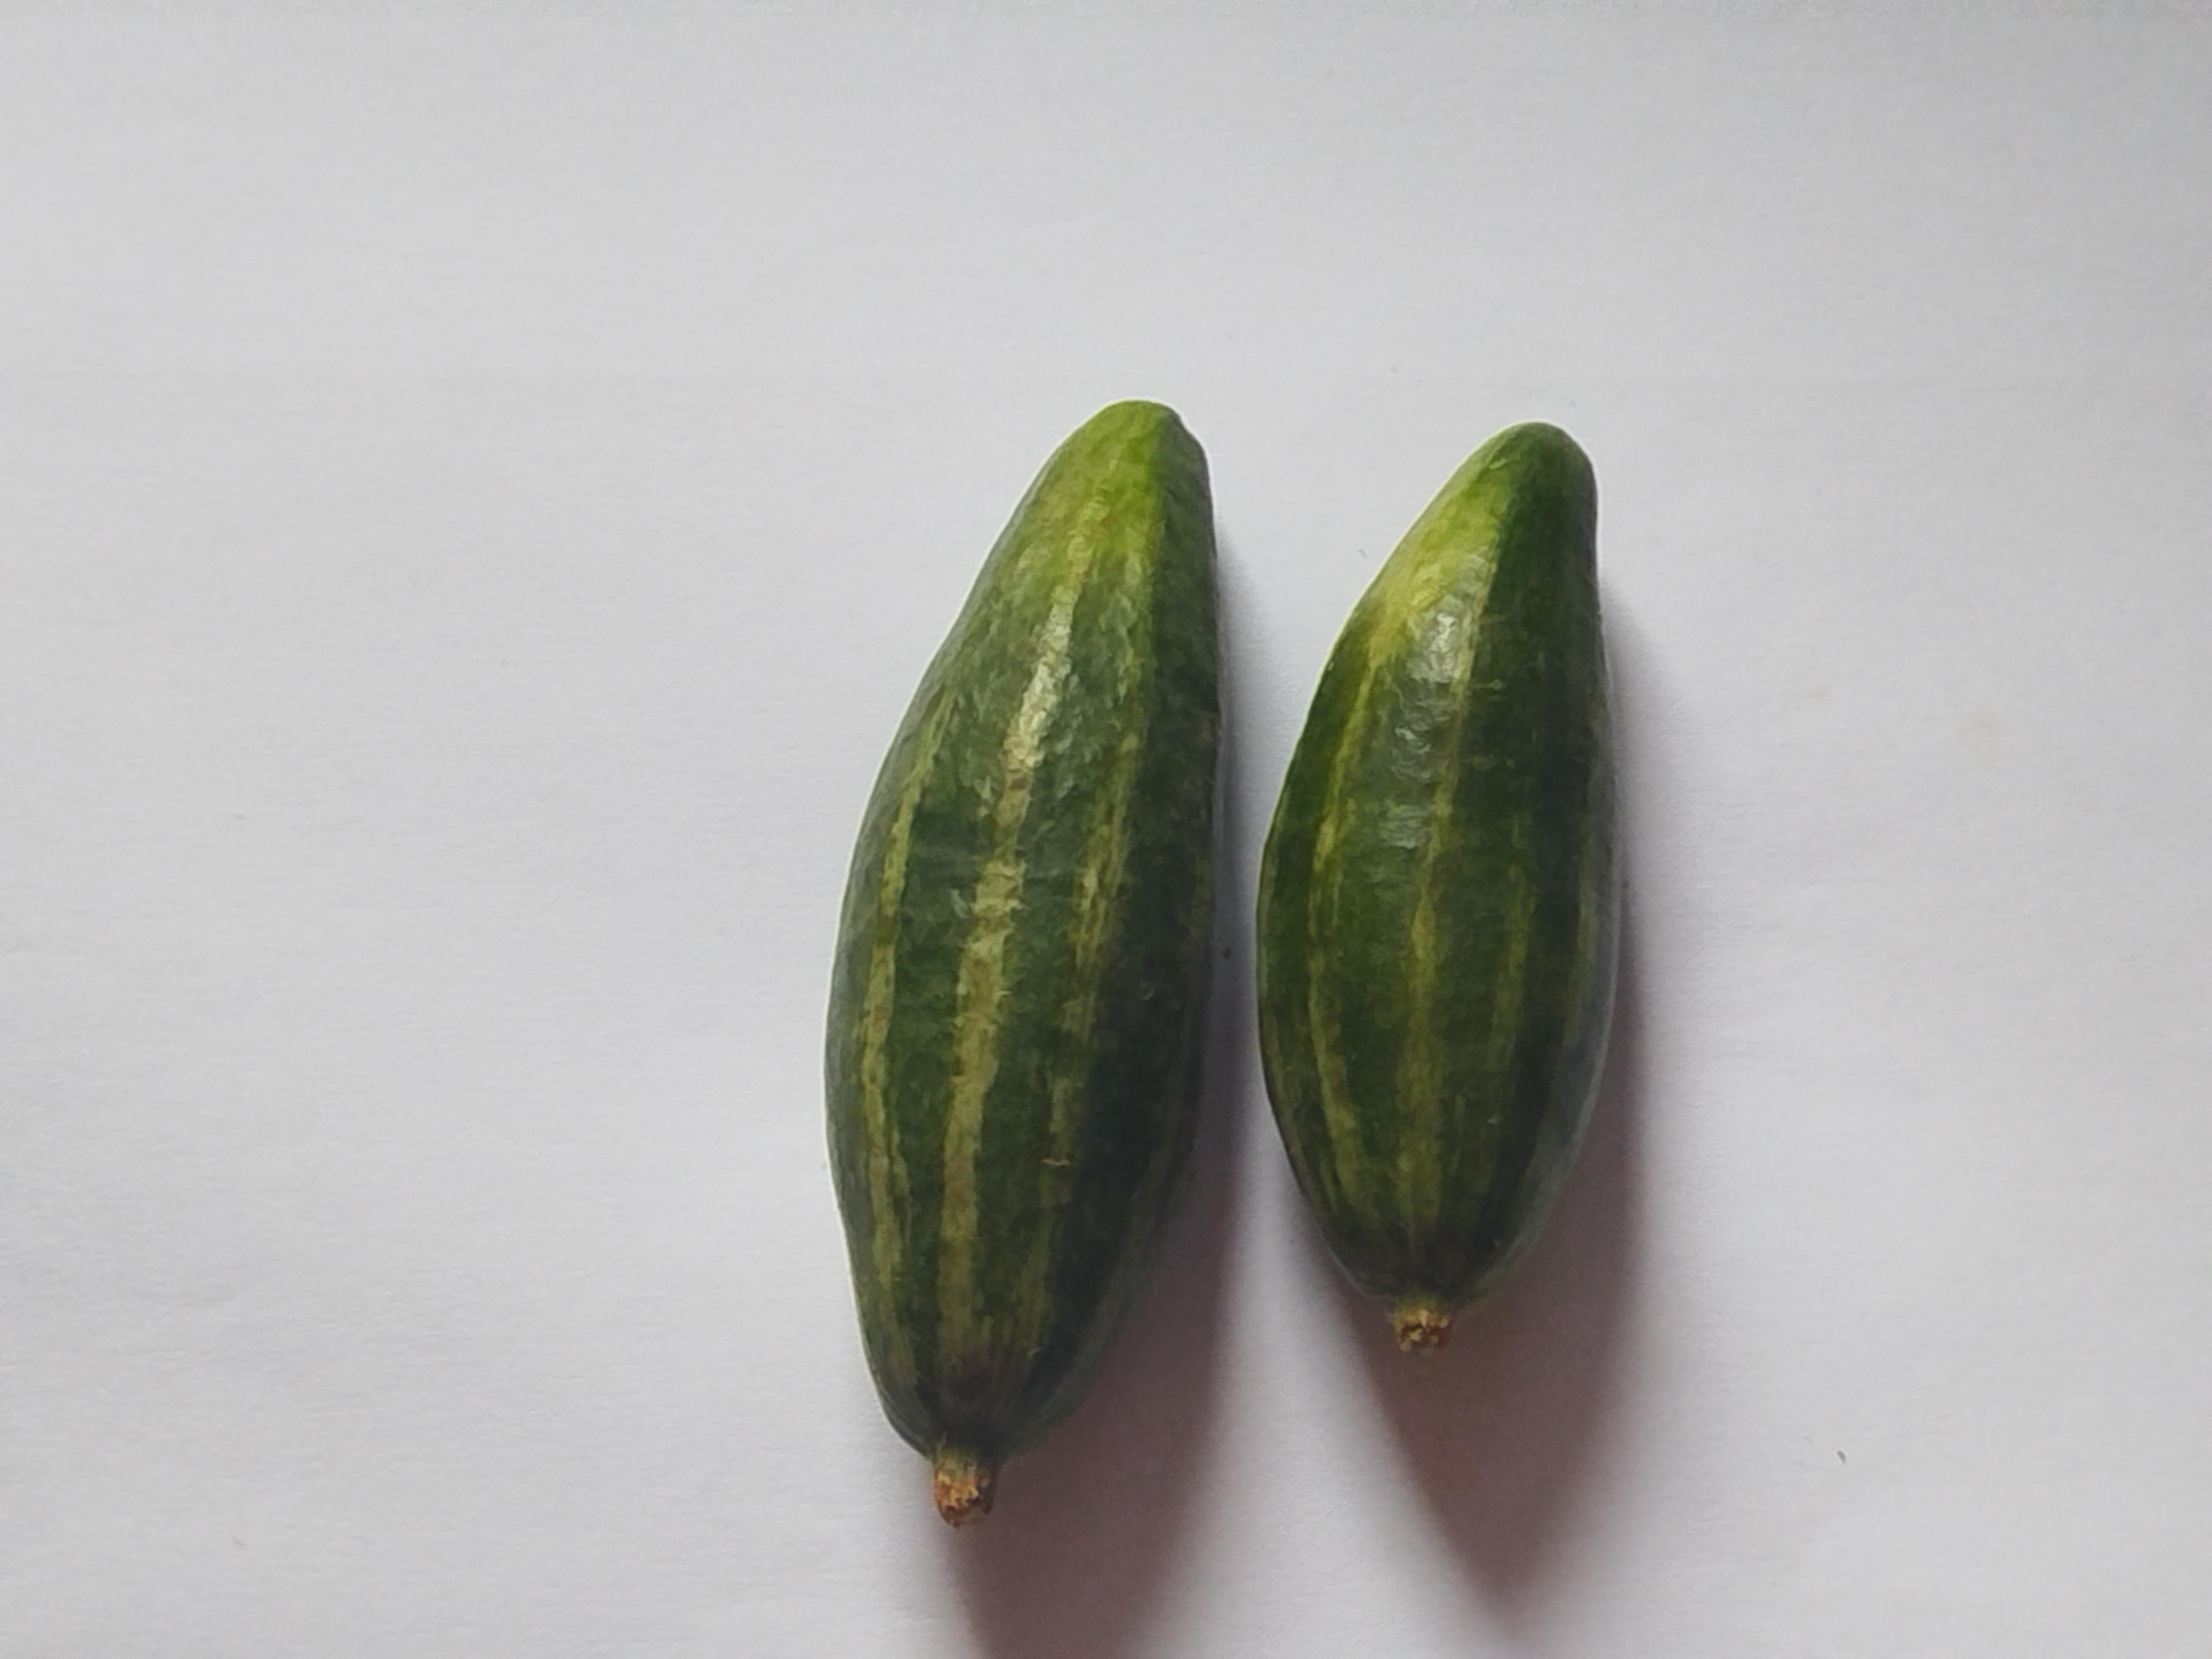
Label: Pointed gourd